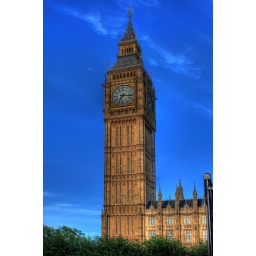
An HDR image of the clock tower of the Palace of Westminster. Big Ben, in other words.